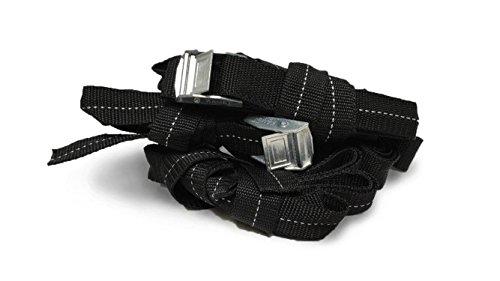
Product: SkyBound Heavy Duty Trampoline Anchor Kit - Set of 4
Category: Sports & Outdoors | Sports & Fitness | Leisure Sports & Game Room | Trampolines & Accessories | Parts & Accessories | Parts
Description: Sky bound's trampoline anchor kits help protect your trampoline during stormy/windy conditions, safely securing the trampoline to the ground.
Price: $34.99
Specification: ASIN:B01GVYZNBE|ShippingWeight:3.79pounds(Viewshippingratesandpolicies)|DateFirstAvailable:June10,2016